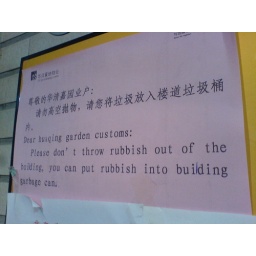
don't judge me by the signs in my building @ huaqing garden